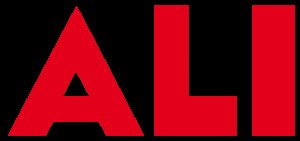
Ali (film)
Filmens logo
Ali er en amerikansk biografisk film fra 2001 instrueret, produceret og skrevet af Michael Mann. Filmen har Will Smith i titelrollen som bokseren Muhammad Ali. Smith blev nomineret til en Oscar for bedste mandlige hovedrolle og Jon Voight blev nomineret til en Oscar for bedste mandlige birolle.